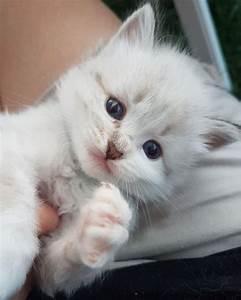
cat